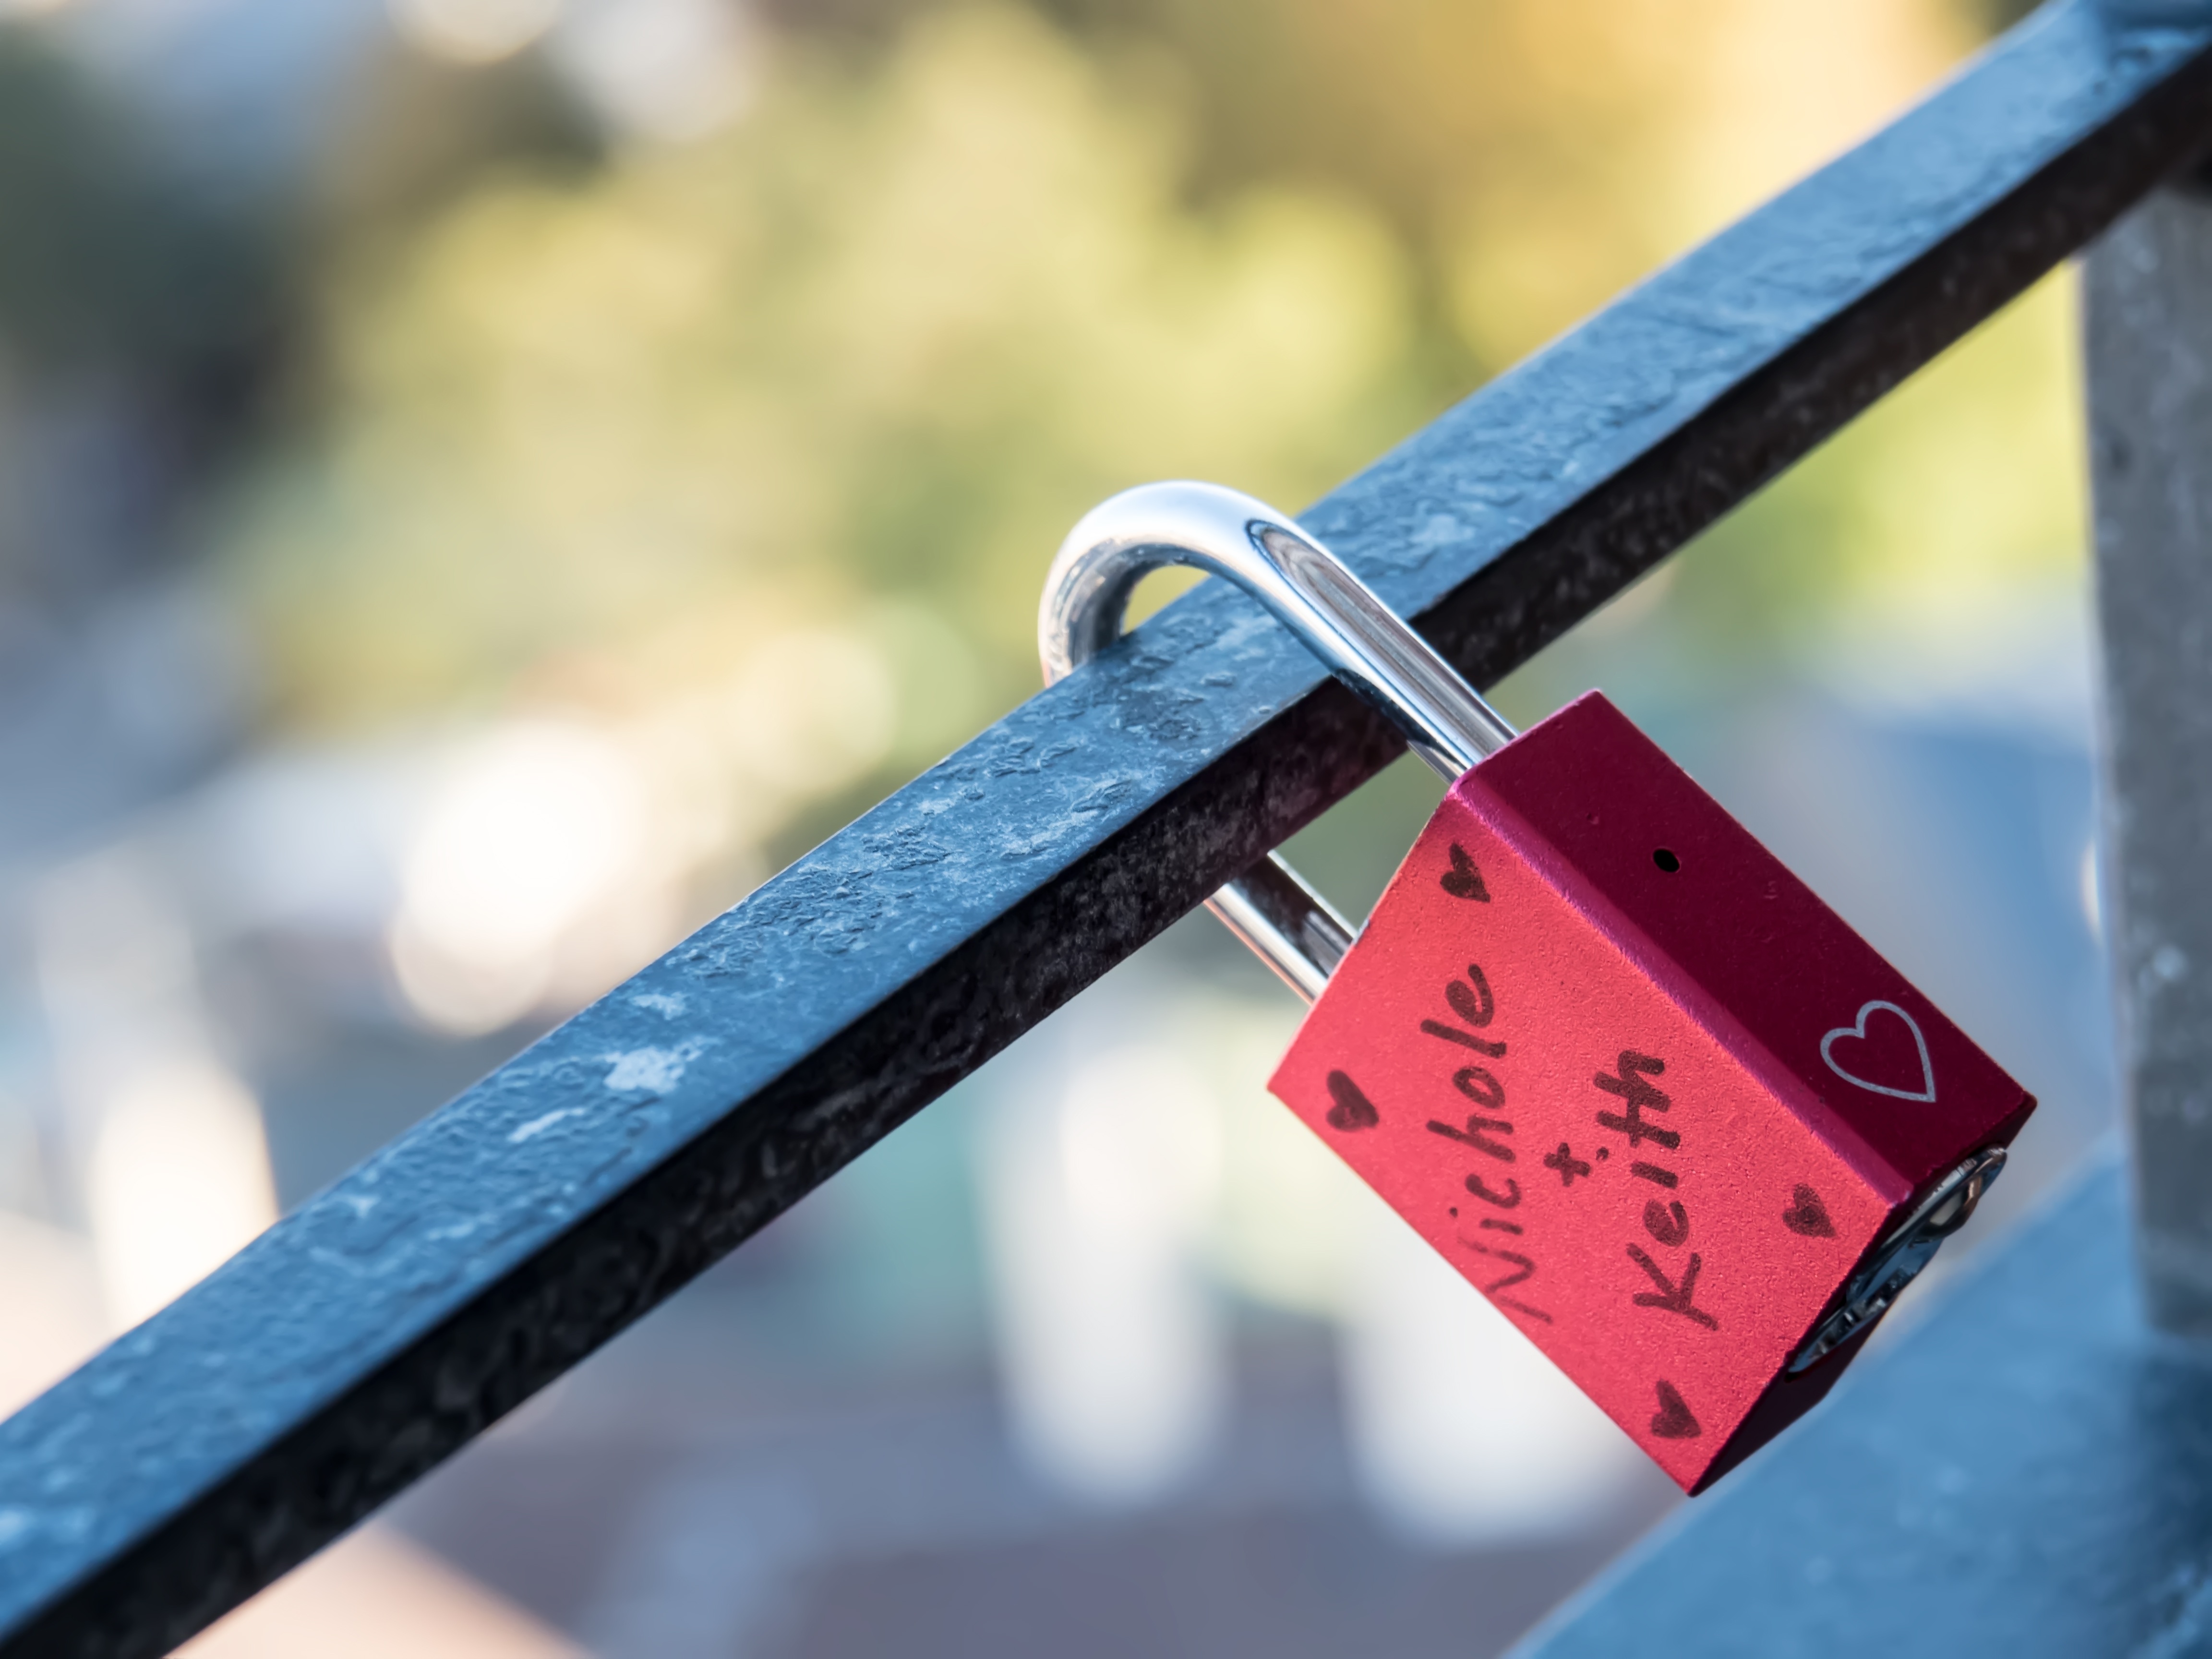
love, red, symbol, color, metal, blue, padlock, close up, grating